Carmen (novella)

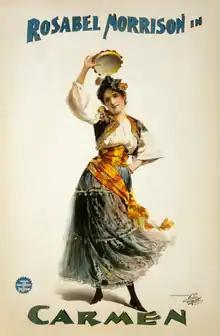
Rosabel Morrison's company toured with Theodore Kremer's dramatic adaptation of the novella (1896)

One day he met Carmen, then working in the cigar factory he was guarding. As he alone in his unit ignored her, she teased him. A few hours later, he arrested her for cutting "x"s in a co-worker's face in a quarrel. She convinced him by speaking Basque that she was half Basque, and he let her go, for which he was imprisoned for a month and demoted.